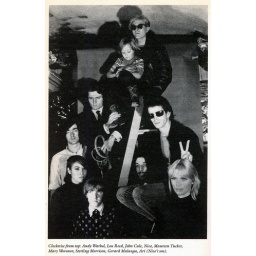
scanned from swimming underground for the benefit of in the studio crowd...swimming underground - I'm in the process of de-constructing that book